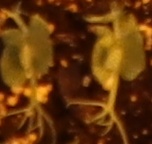
Label: Field Pea